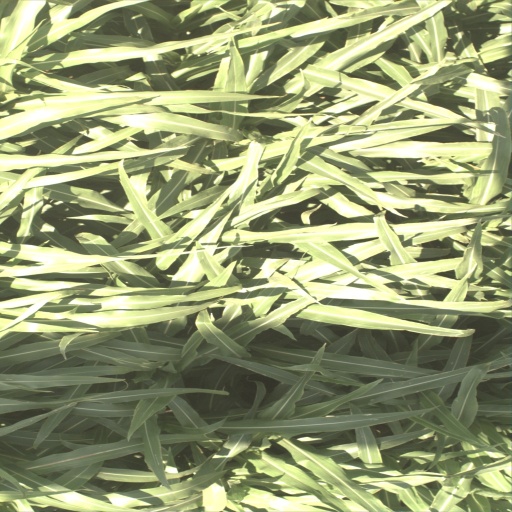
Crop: sorghum